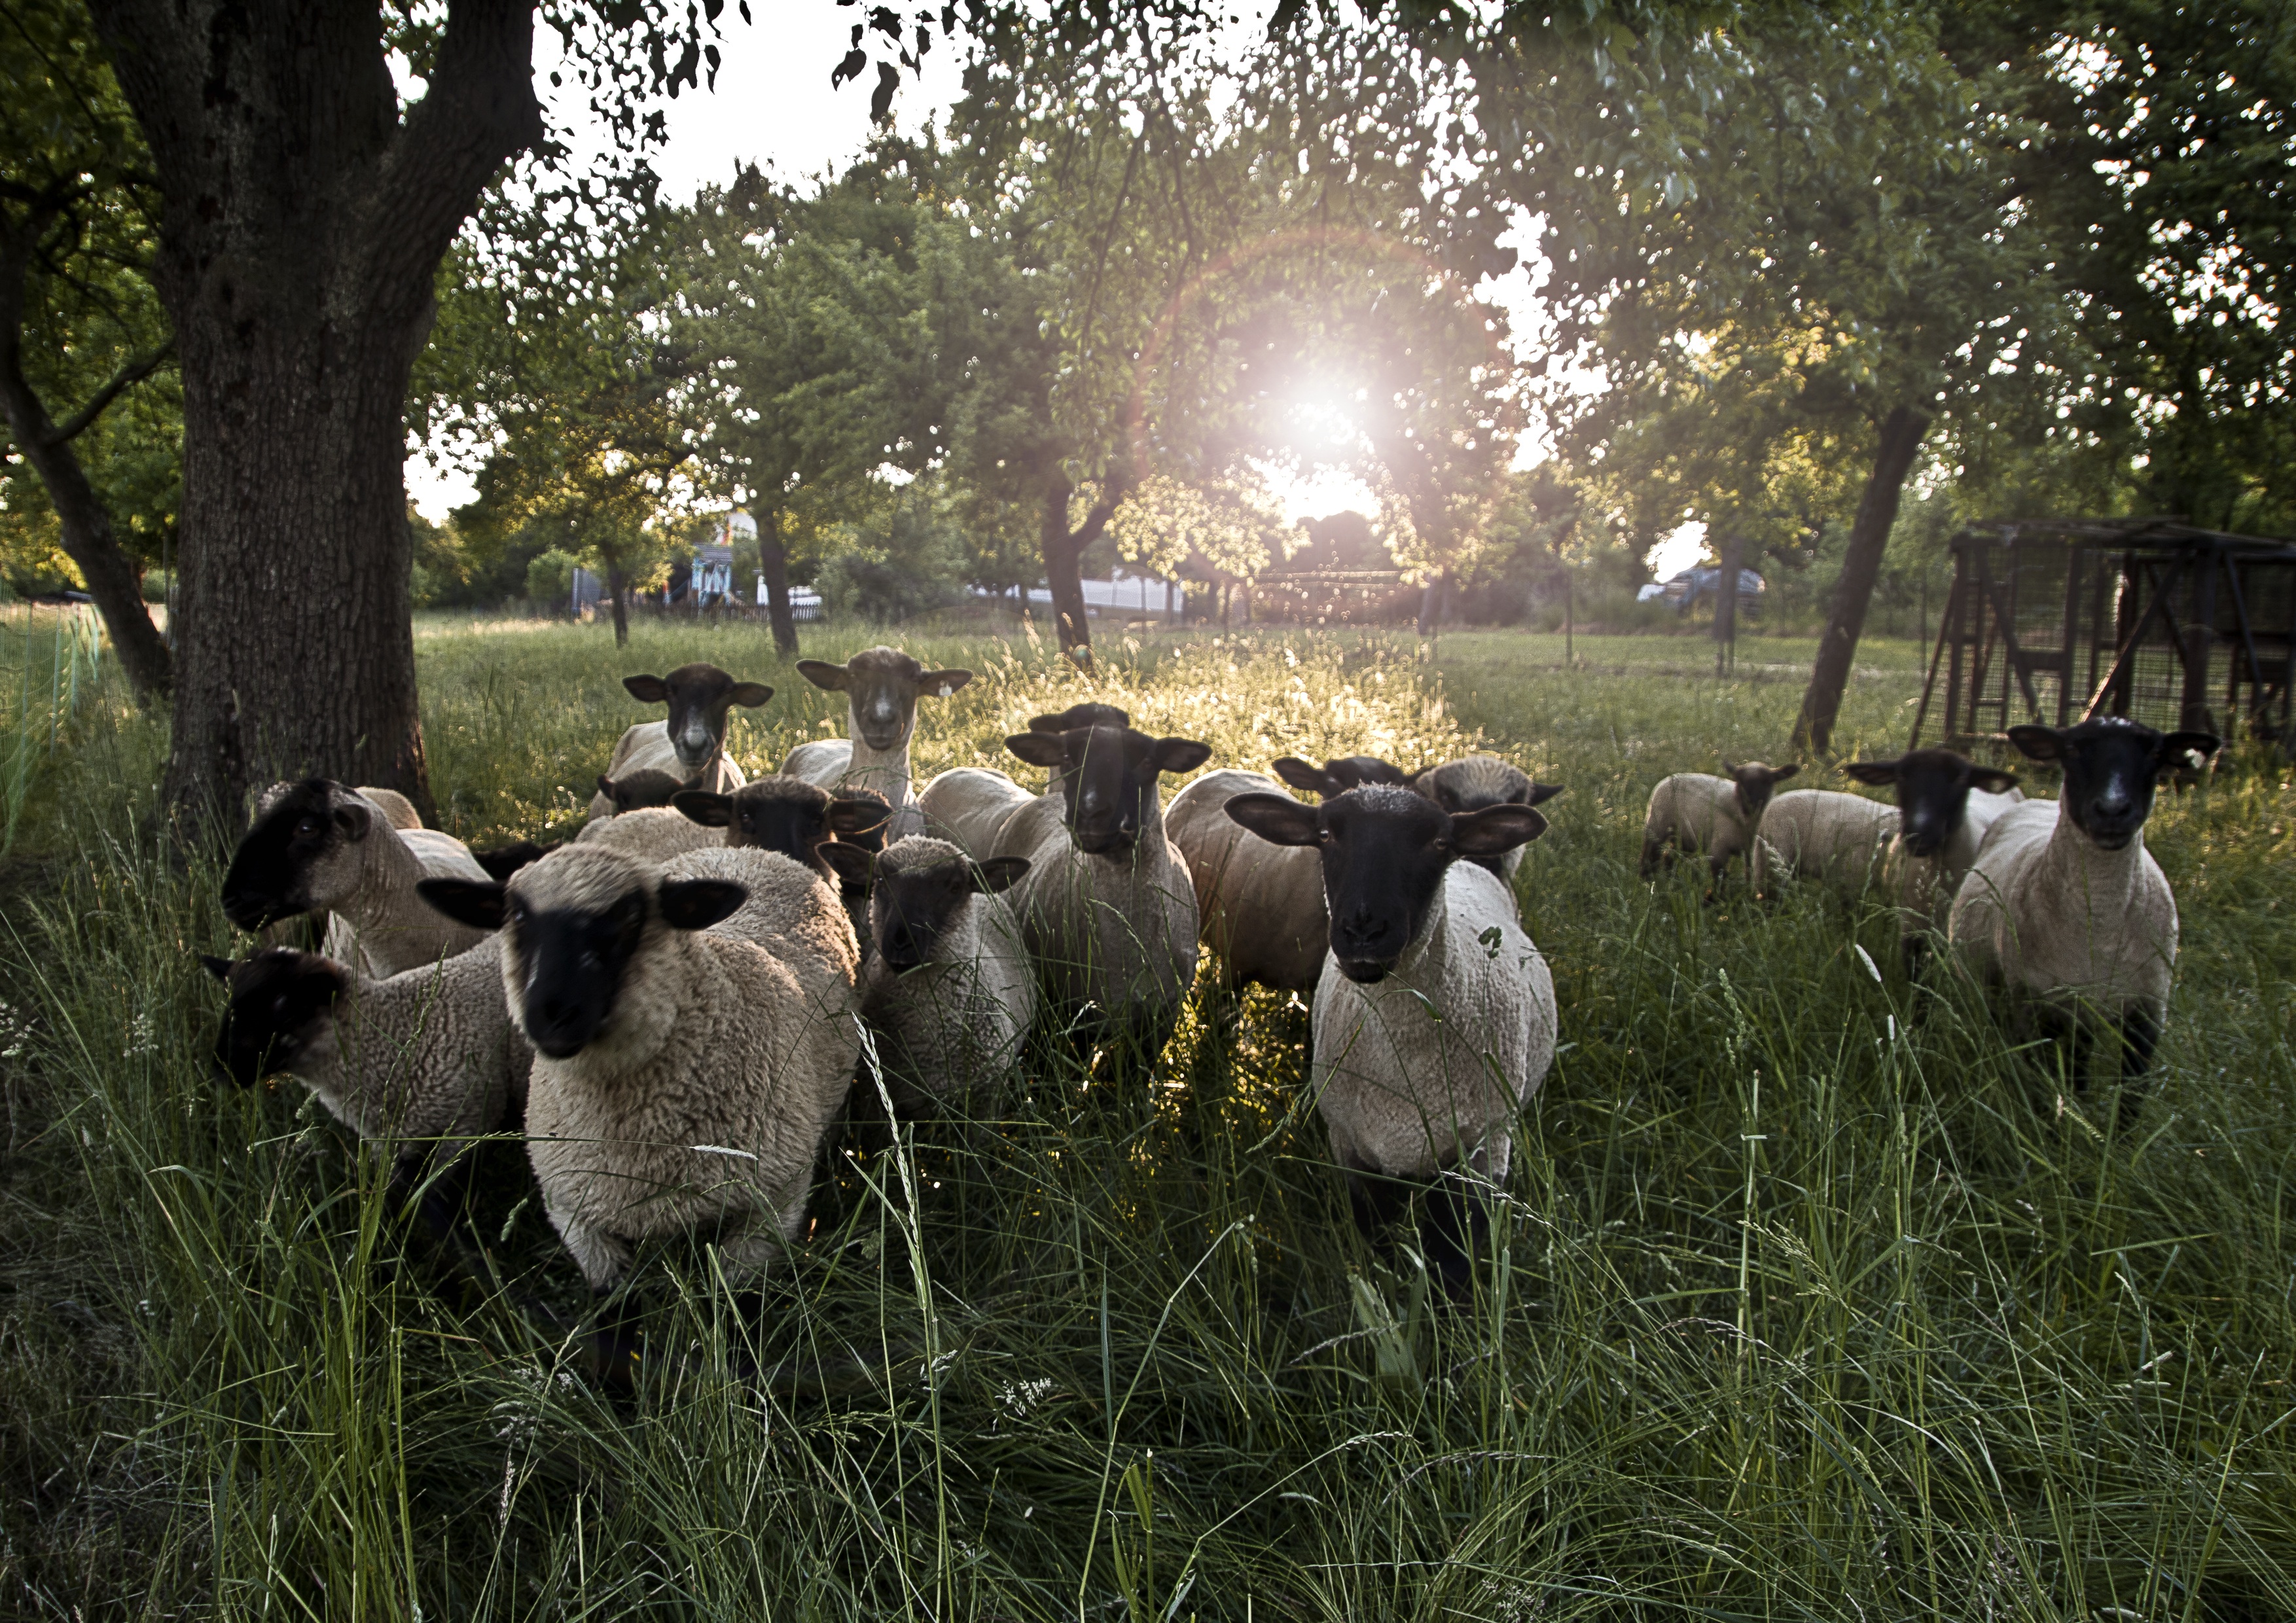
grass, sun, farm, meadow, flower, wildlife, green, herd, sheep, wool, fauna, flock of sheep, goats, sheeps